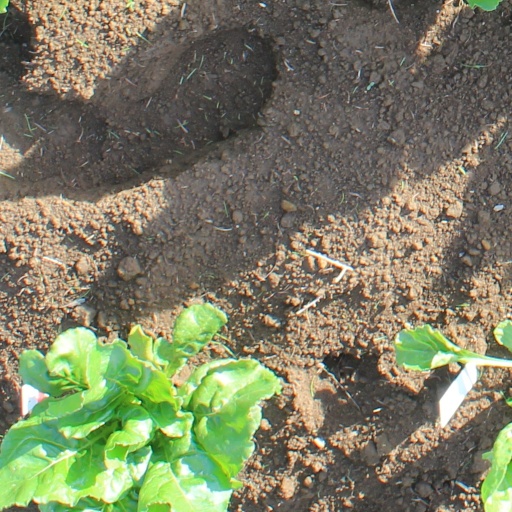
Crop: sugar beet